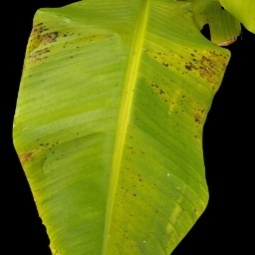
Label: Magnesium